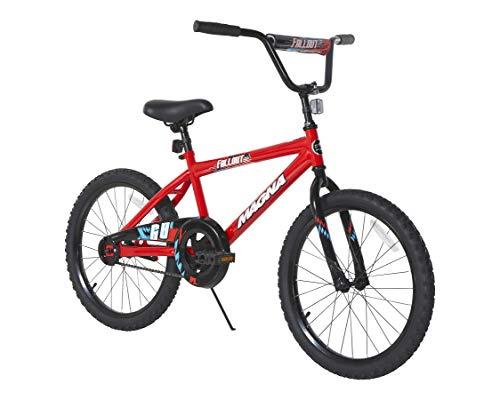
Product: Magna Fallout 20" BMX Bike With Coaster Brake
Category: Sports & Outdoors | Outdoor Recreation | Cycling | Kids' Bikes & Accessories | Kids' Bikes
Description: Great Condition.
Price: $125.01
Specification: ProductDimensions:55.1x25.6x36.2inches|ItemWeight:33.6pounds|ShippingWeight:33.6pounds|ASIN:B07ZQVDD2G